Saint Valentine's Day Massacre

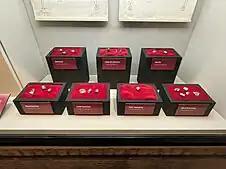
Bullet fragments recovered from the victims' bodies

The Chicago Outfit started as a prostitution, gambling, and labor racketeering organization in the early 1900s under the leadership of Big Jim Colosimo; it was the largest and best-organized criminal group in Chicago. When prohibition began, Colosimo was reluctant to move into bootlegging; he was murdered in May 1920, probably at the behest of his second-in-command, Johnny Torrio. The gang grew under Torrio as he moved it into bootlegging. He made deals with smaller gangs in Chicago, creating a cartel for liquor trading across the city. On January 24, 1925, Weiss, Moran and another North Side member ambushed and shot Torrio. Moran's gun then failed to fire – or was empty – as he was about to kill Torrio; the North Siders fled, believing Torrio was dying, but he survived. Torrio spent time in the hospital and then nine months in prison on a pre-existing charge. He was so shaken by the attack that, upon his release, he handed over the leadership of the Outfit to Capone and moved to New York.